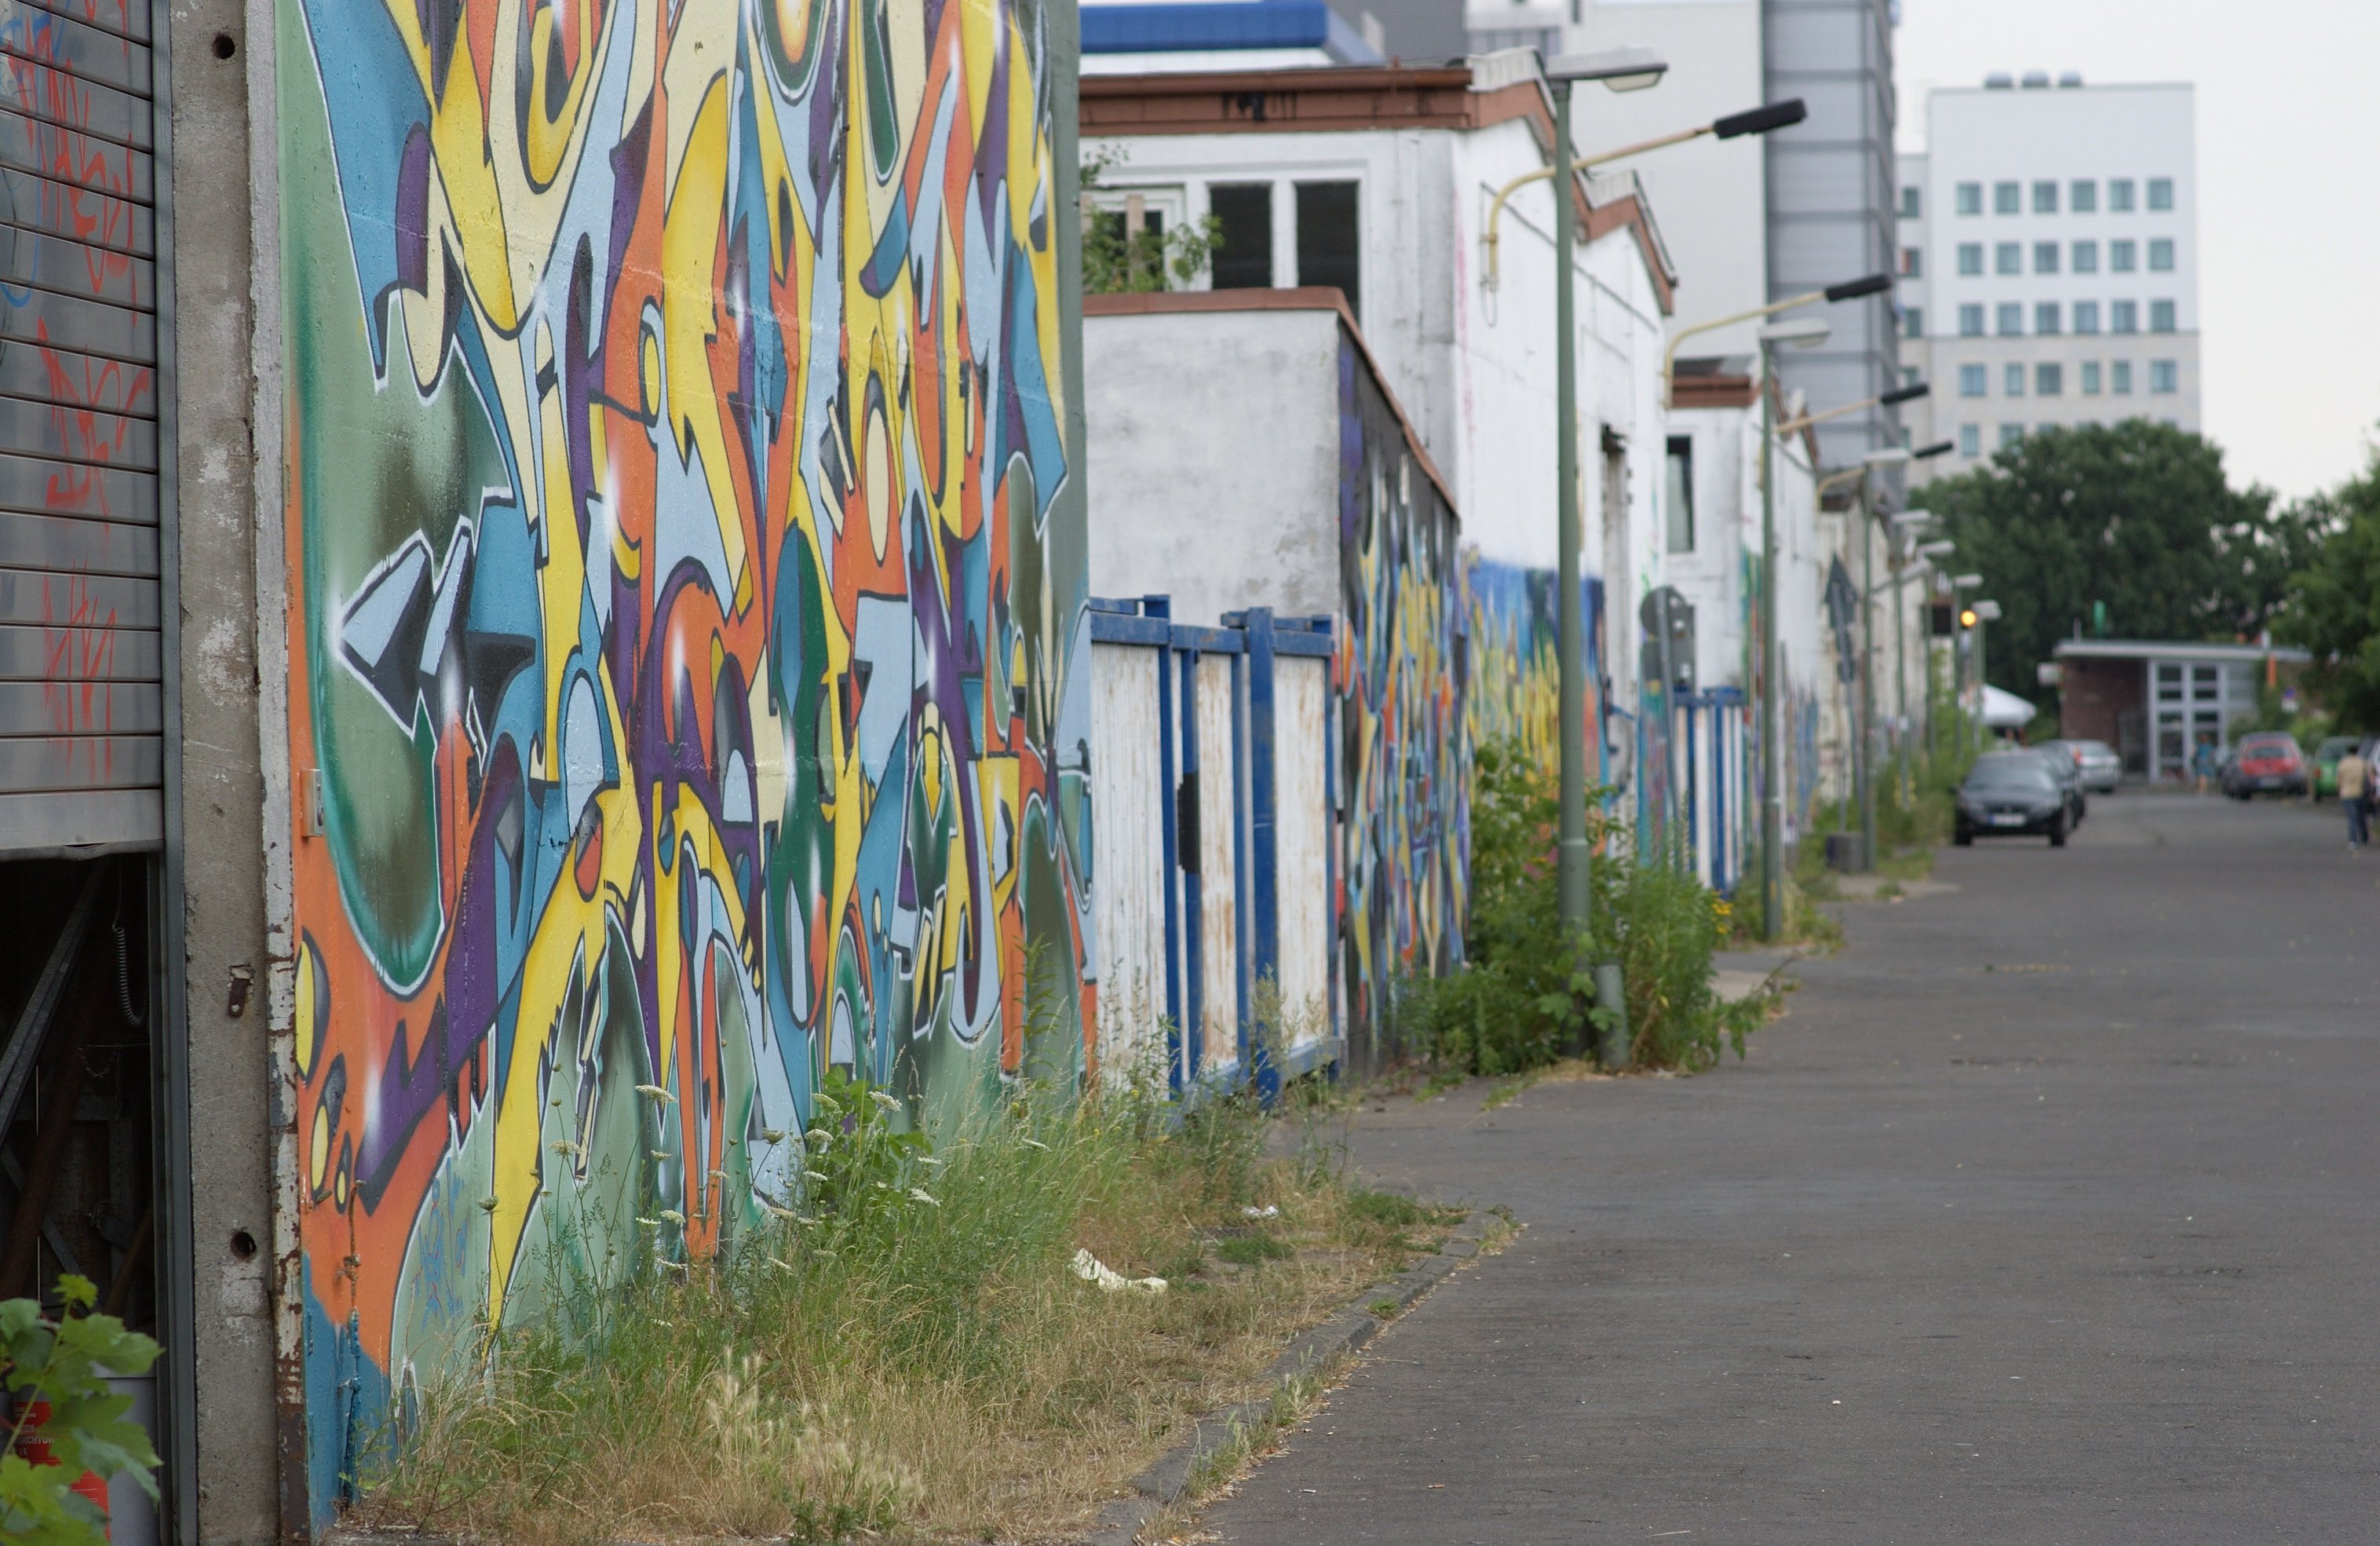
road, street, town, alley, city, color, graffiti, lane, art, infrastructure, mural, rawtherapee, germany, deutschland, berlin, walimex, samyang, pentax, 85mm, lenstagged, steffenzahn, guessedberlin, gwbthmlamp, k100d, justpentax, iamflickr, 85mmf14, walimex85mm, walimexpro8514if, neighbourhood, urban area, residential area, human settlement